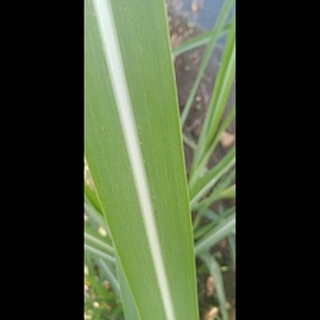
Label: healthy_sugarcane